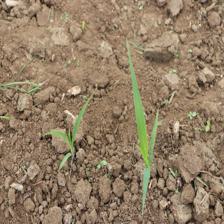
Label: Sorghum